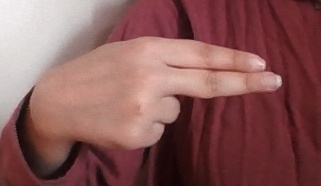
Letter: ain